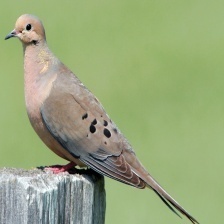
Species: MOURNING DOVE
Scientific name: ZENAIDA MACROURA